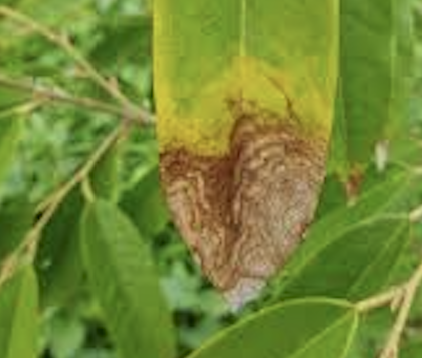
Label: anthracnose_disease